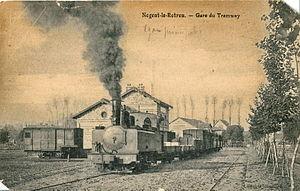
Carte postale ancienne éditée par Librairie Hainard
Les Tramways d'Eure-et-Loir sont un ensemble de lignes de chemin de fer à voie métrique exploitées entre 1899 et 1937. Ce réseau d'intérêt local long de 210 km devait permettre le désenclavement de certaines localités à l'écart des lignes à voie normale des compagnies de l'Ouest et de l'État. Il ambitionnait aussi de fournir un service urbain dans l'agglomération chartraine. Concédé au groupe Verney dans un premier temps, le réseau sera confié en 1929 à la Société générale des transports départementaux avant de disparaître en 1937.
Des vestiges préhistoriques, dont des monuments mégalithiques, ont été découverts à Nogent-le-Rotrou et dans les communes voisines. Nogent appartenait au territoire du peuple gaulois des Carnutes. Nogent était déjà habitée à l'époque gallo-romaine : en témoignent des fours romains découverts dans la ville, ainsi que des restes de fondations à la base des murs d'enceinte du château Saint-Jean.